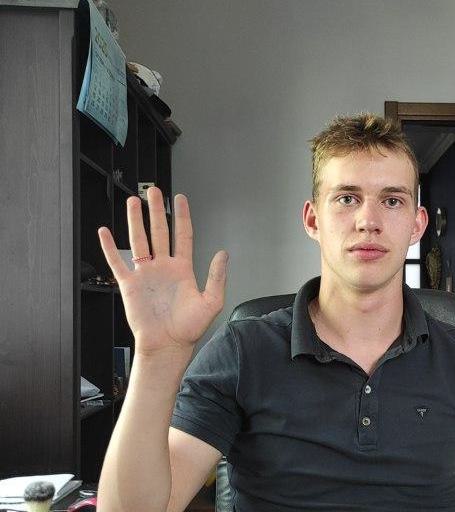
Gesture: palm